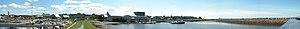
Panorama du Carrefour de la Mer, à Caraquet.
Le port de Caraquet est un quartier de la ville de Caraquet, au Nouveau-Brunswick. Utilisé depuis plus de deux siècles, le port est au centre de l'économie et de l'histoire de la région. C'est l'un des principaux ports de pêche de la province. Le port est également, de nos jours, l'une des principales attractions touristiques de la région ainsi qu'un centre culturel.